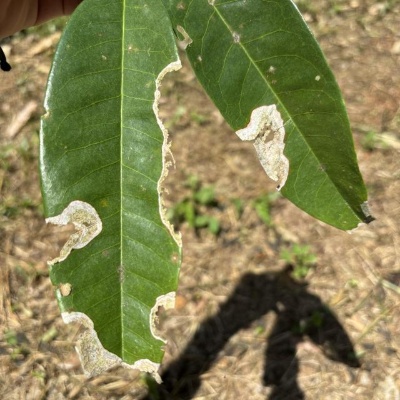
Label: Leaf_Blight